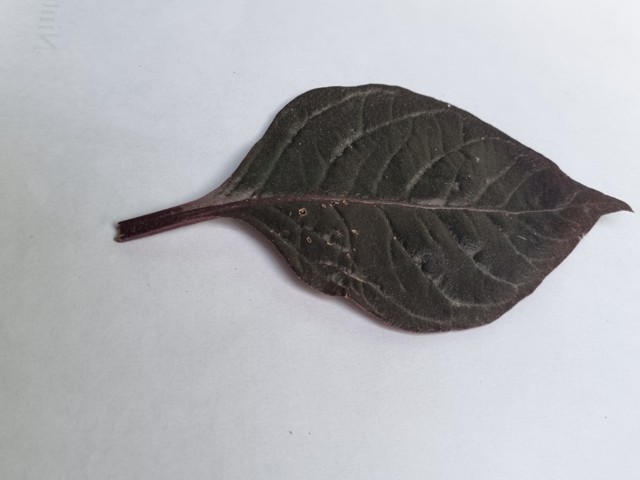
Plant: kalochitra